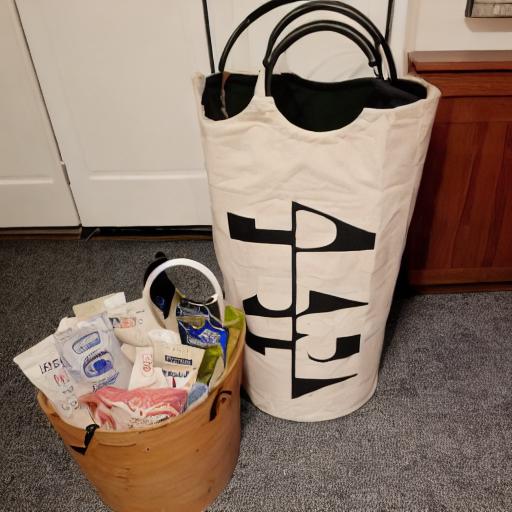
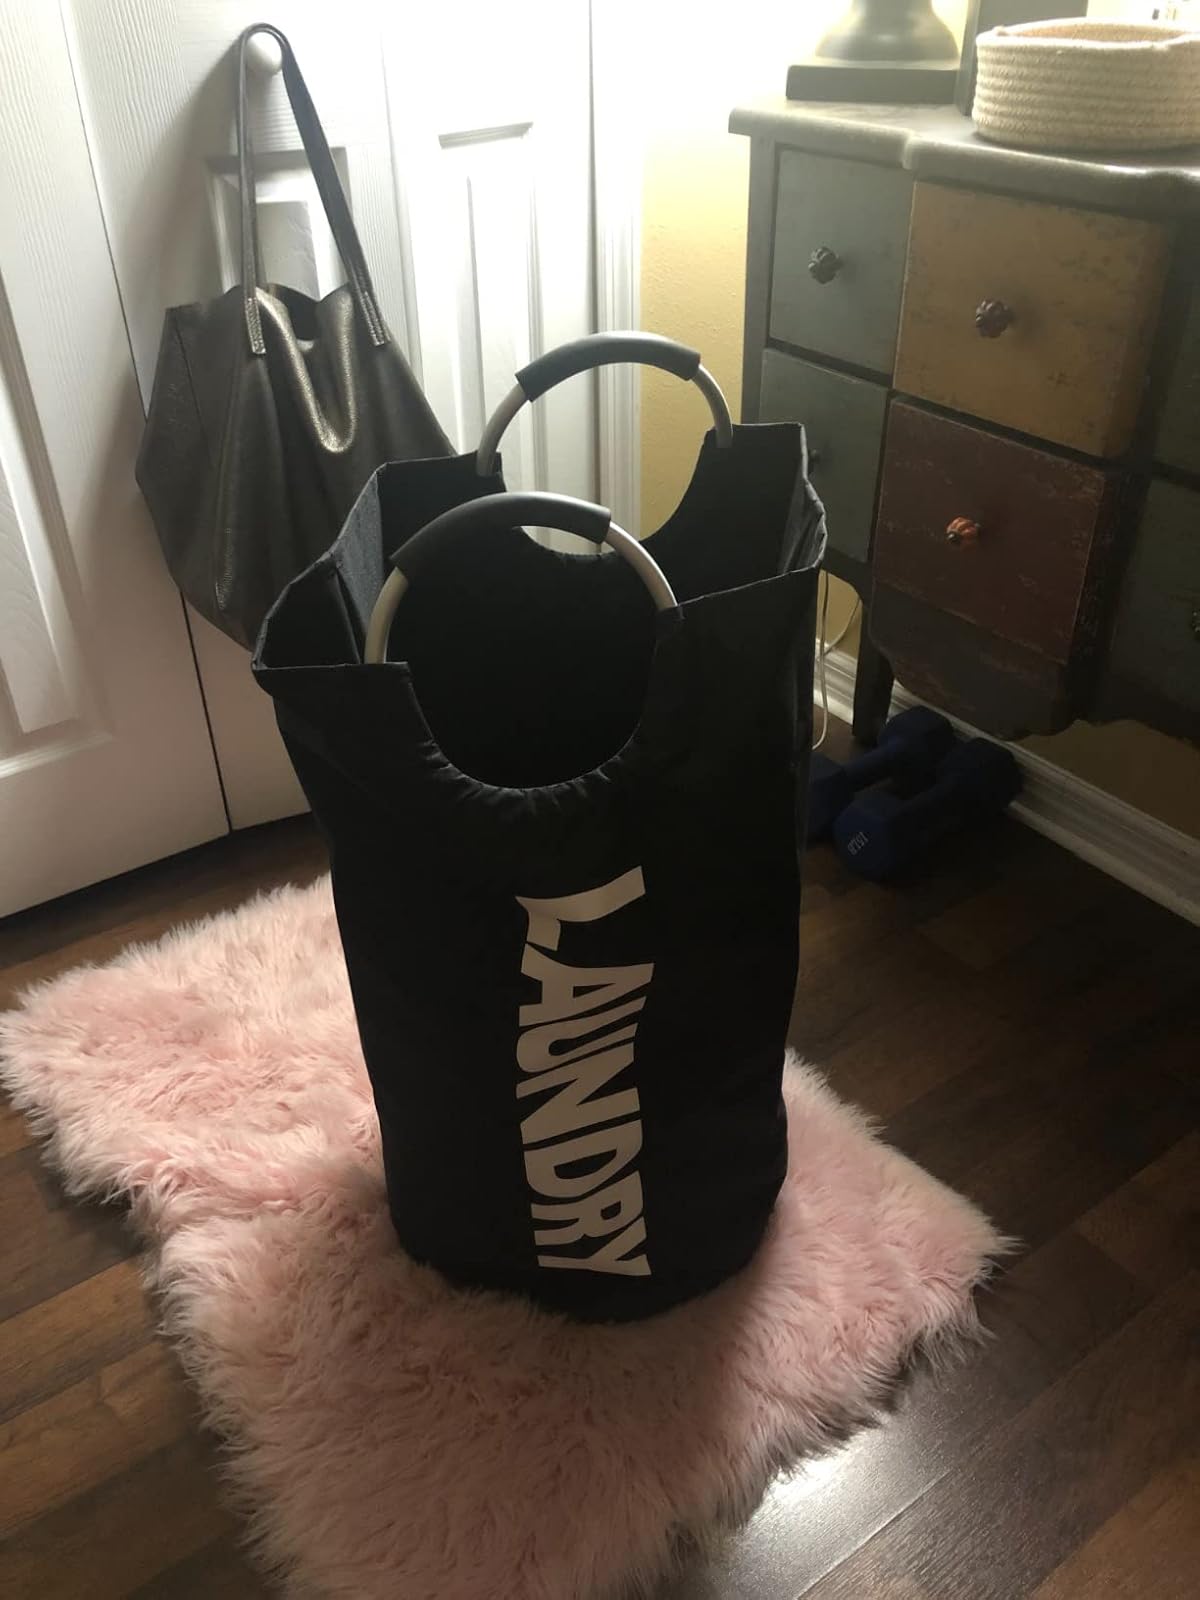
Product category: items_hamper
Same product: no